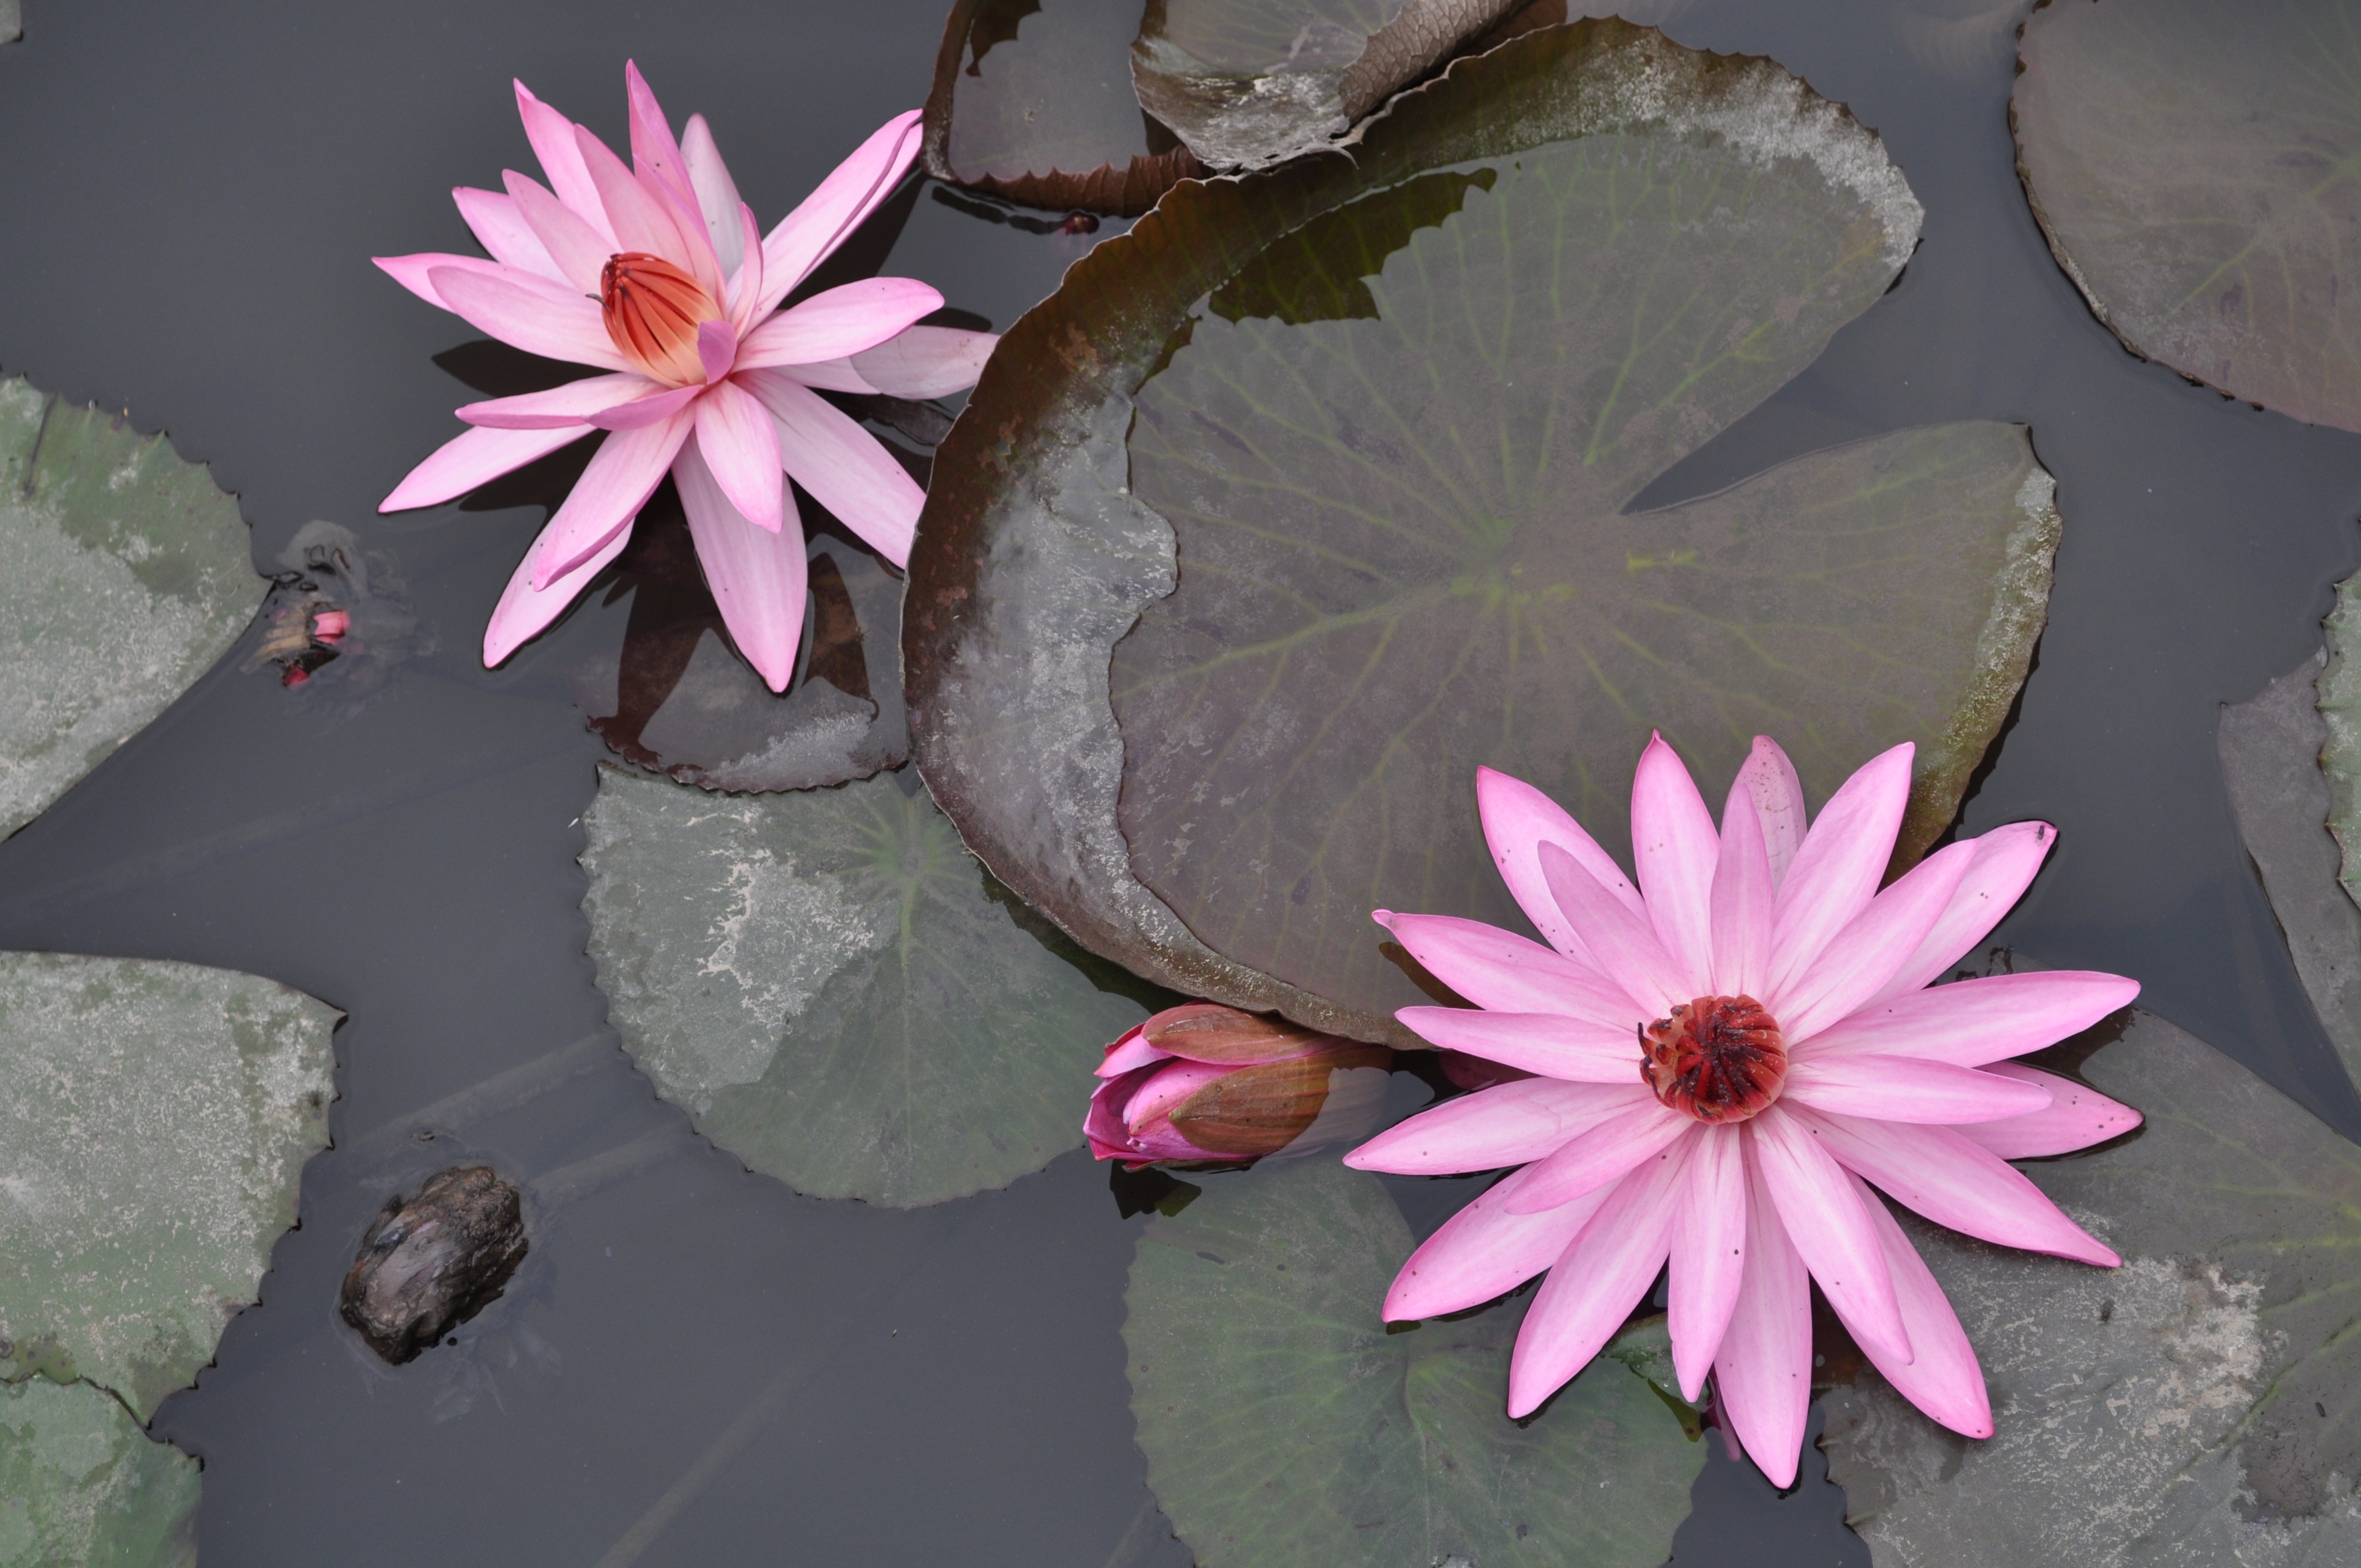
blossom, cactus, plant, leaf, flower, petal, bloom, pond, botany, pink, flora, water lilies, vietnam, caryophyllales, macro photography, flowering plant, pink water lily, land plant, hedgehog cactus